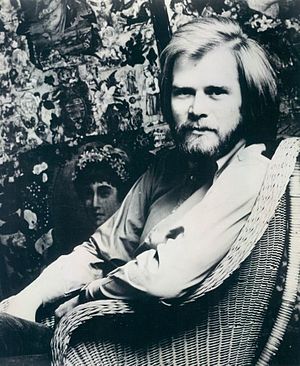
Long John Baldry
John William "Long John" Baldry var en engelsk-canadiske blues sanger og stemmeskuespiller. Han sang med mange britiske musikere, hvor blandt andre Rod Stewart og Elton John optrådte i bands ledet af Baldry i 1960'erne. Han nød pop-succes i Storbritannien, hvor Let the Heartaches Begin nåede førstepladsen i 1967, og i Australien, hvor hans duet med Kathi McDonald "You 've Lost that Lovin' Feelin'" blev nummer to i 1980. Baldry boede i Canada fra slutningen af 1970'erne og frem til sin død; han fortsatte med at indspille musik, og lave voiceover arbejde. To af hans mest kendte roller i stemmeskuespil var som Dr. Robotnik i Adventures of Sonic the Hedgehog, og som KOMPLEX i Bucky O'Hare and the Toad Wars.